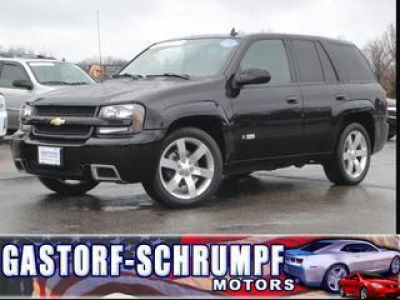
Car model: 2009 Chevrolet TrailBlazer SS